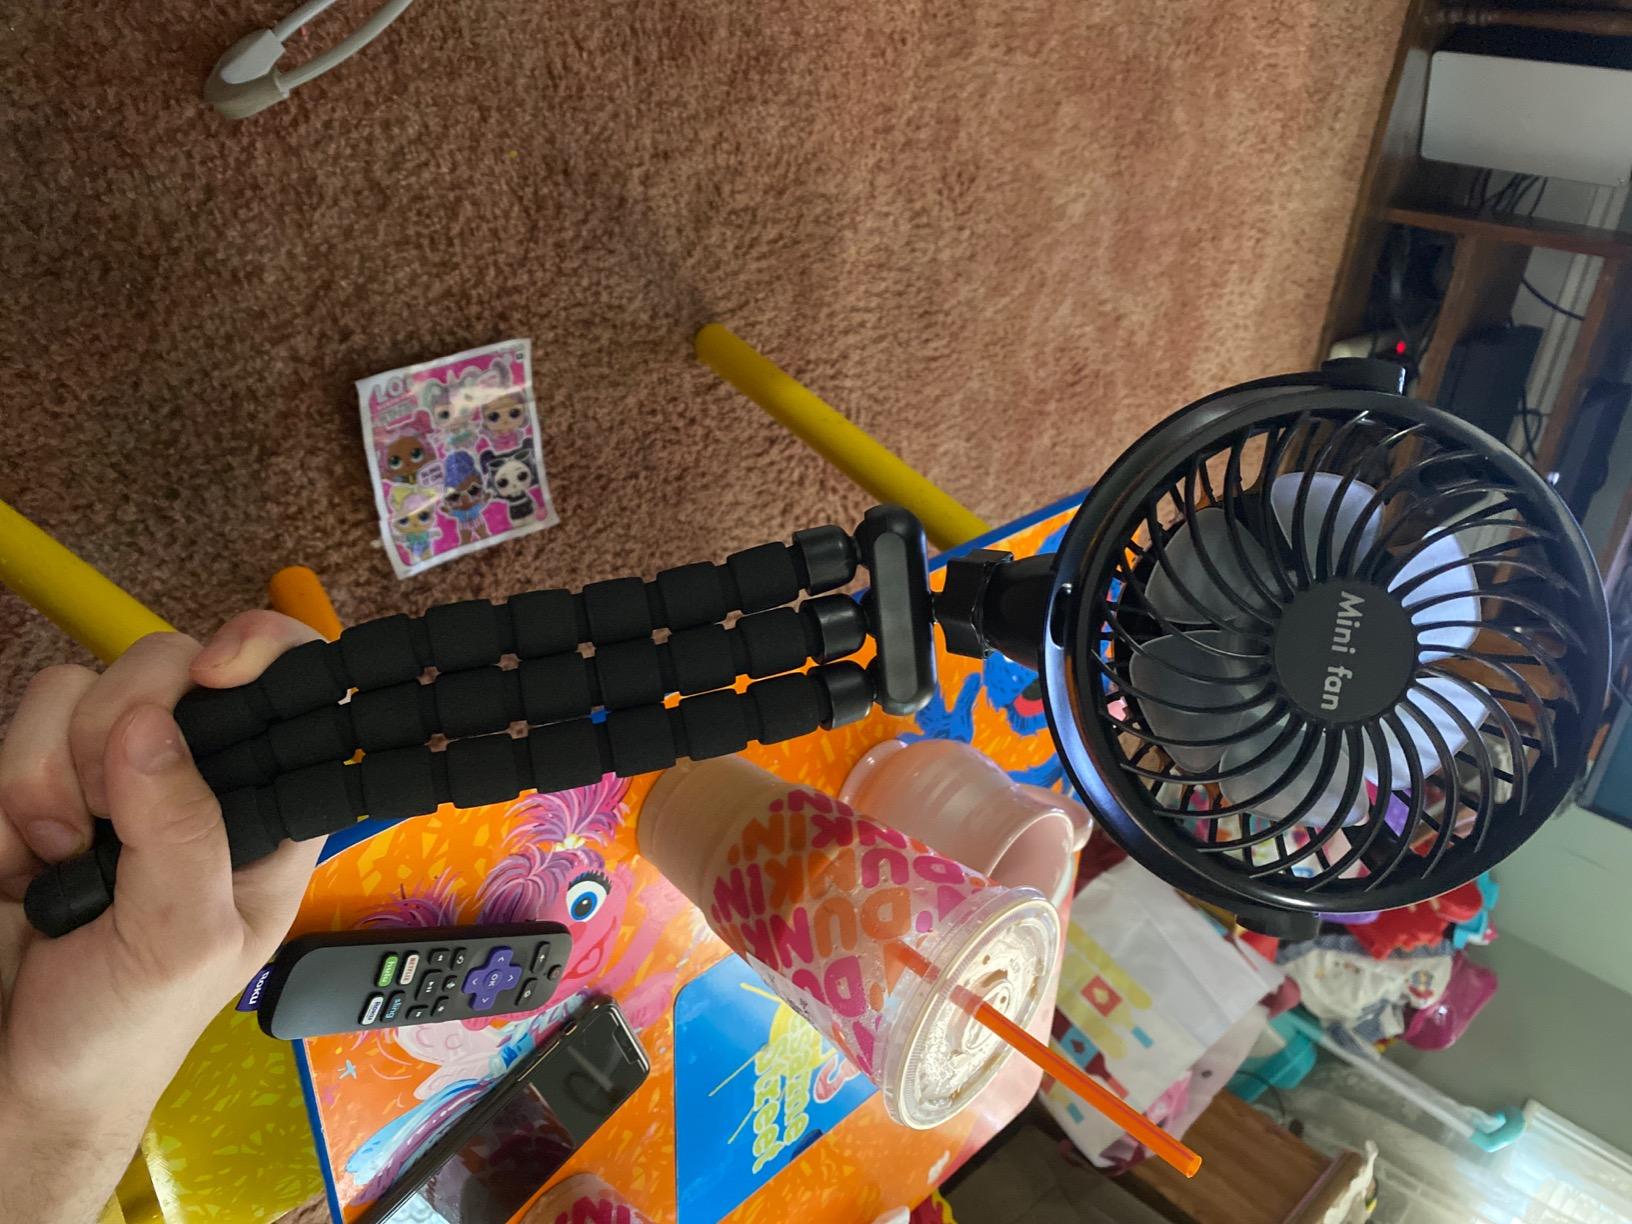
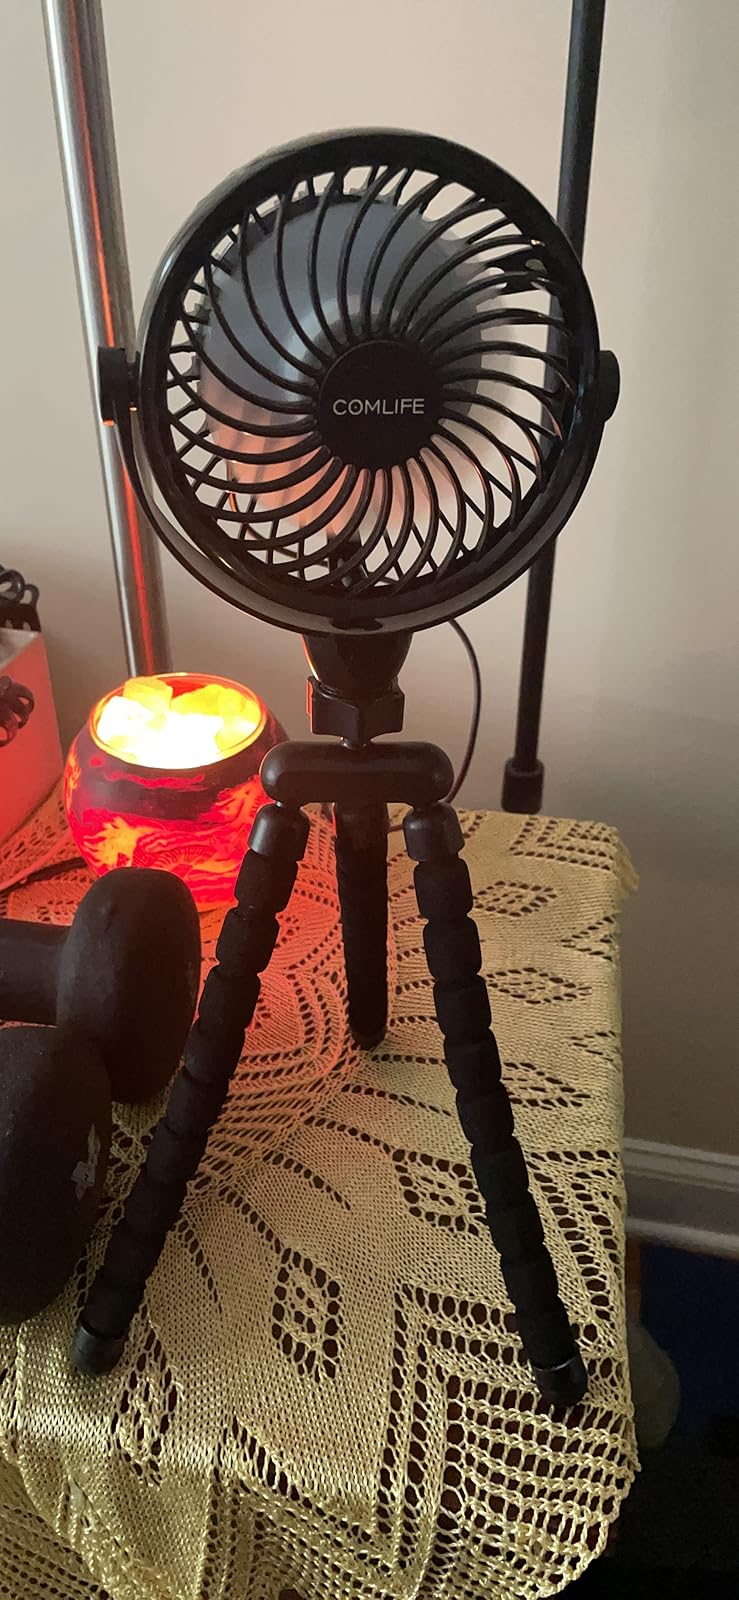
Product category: fan
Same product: yes